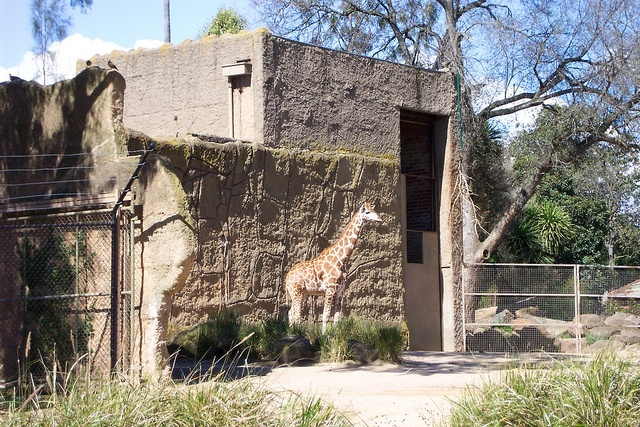
A giraffe standing next to a building near a fence.
a lone giraffe standing in front of an enclosure
a giraffe standing in front of a mud hut, making him look small
A lone giraffe standing by a large building.
A giraffe who is standing by itself in an enclosure.